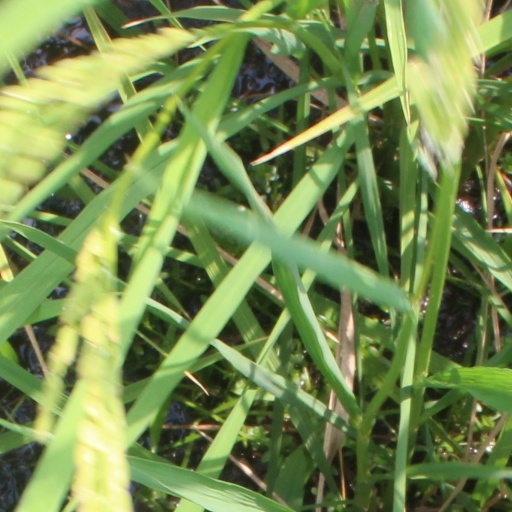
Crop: rice